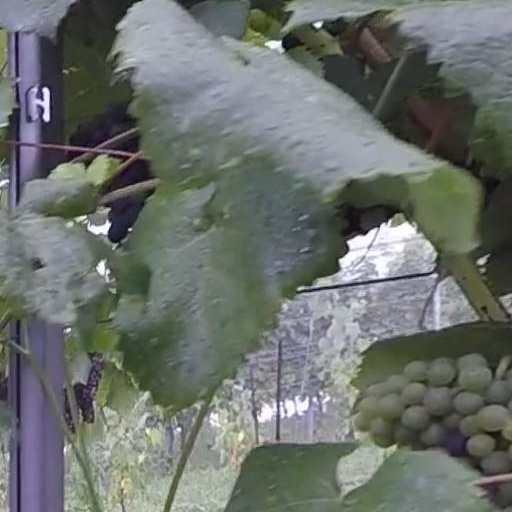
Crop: grape